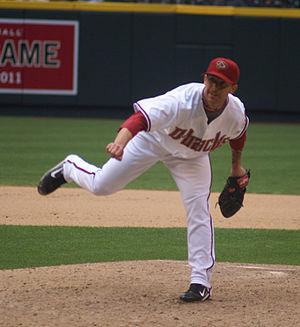
Robert John Korecky est un lanceur de relève droitier de la Ligue majeure de baseball. Il est en 2015 sous contrat avec les Blue Jays de Toronto.